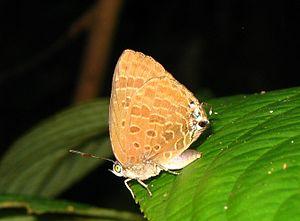
Arhopala - non identifié, Selangor - Malaisie
Le genre Arhopala regroupe des insectes lépidoptères de la famille des Lycaenidae, sous famille des Theclinae et compte plus de 200 espèces localisées dans la zone Asie - Pacifique.